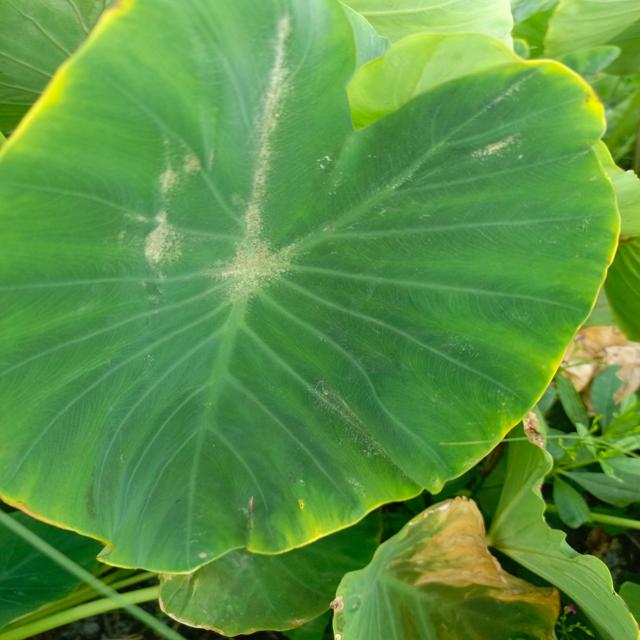
Label: Early_Blight